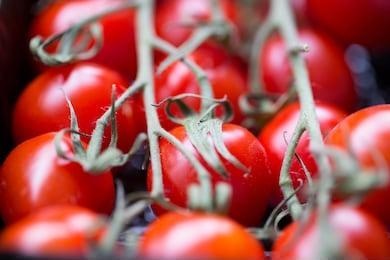
Label: tomato